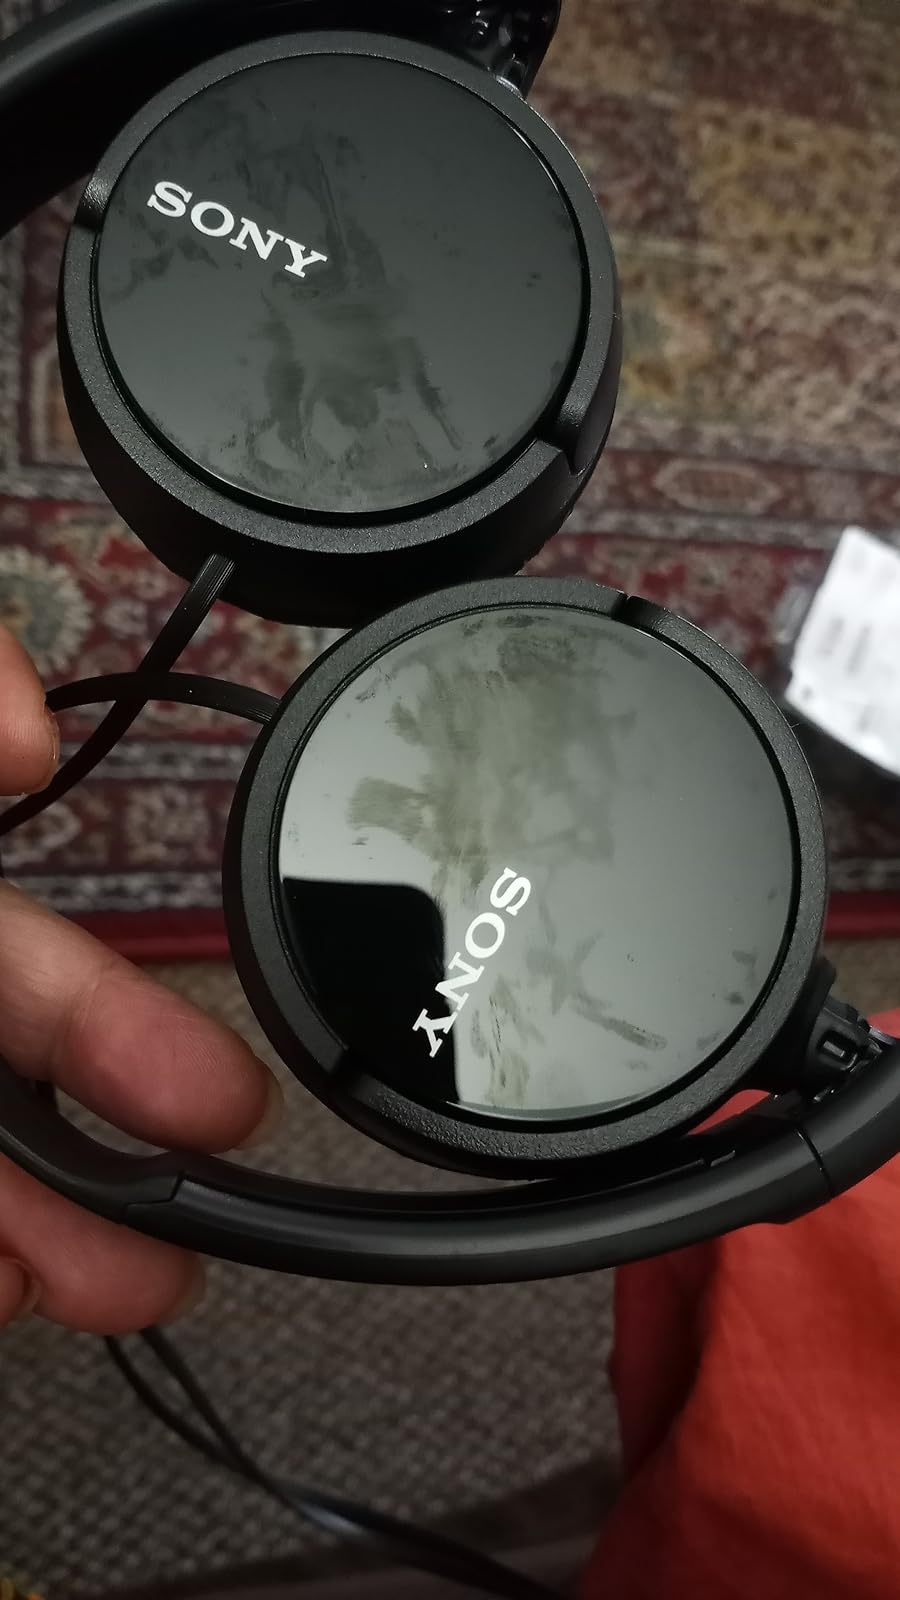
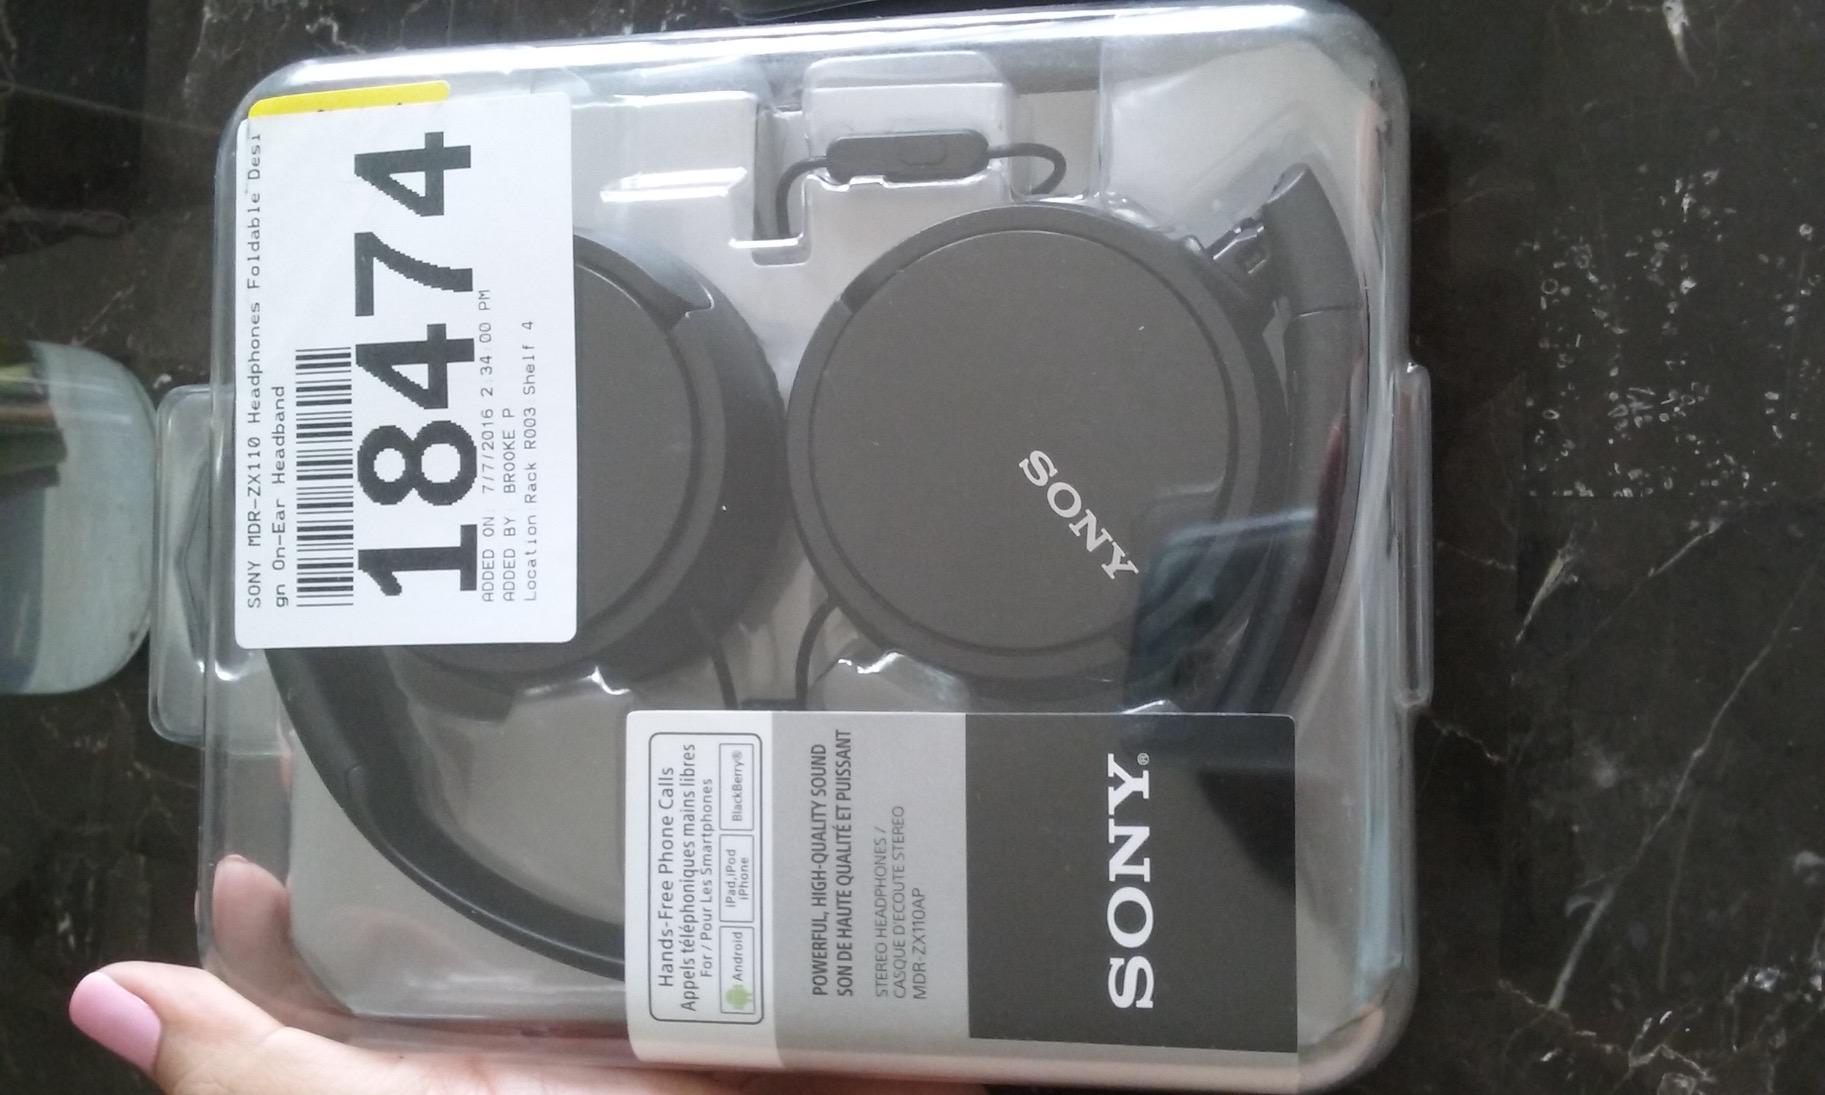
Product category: headphones
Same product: yes